Answer in natural language. Which object is closer to the camera taking this photo, CoffeeMachine or Window? Choose between the following options: CoffeeMachine or Window
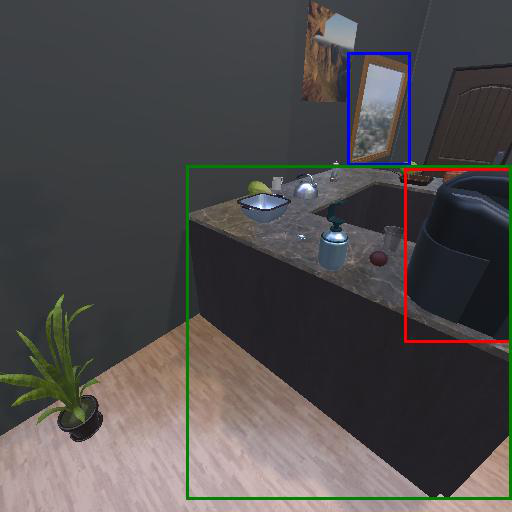
<answer>CoffeeMachine</answer>